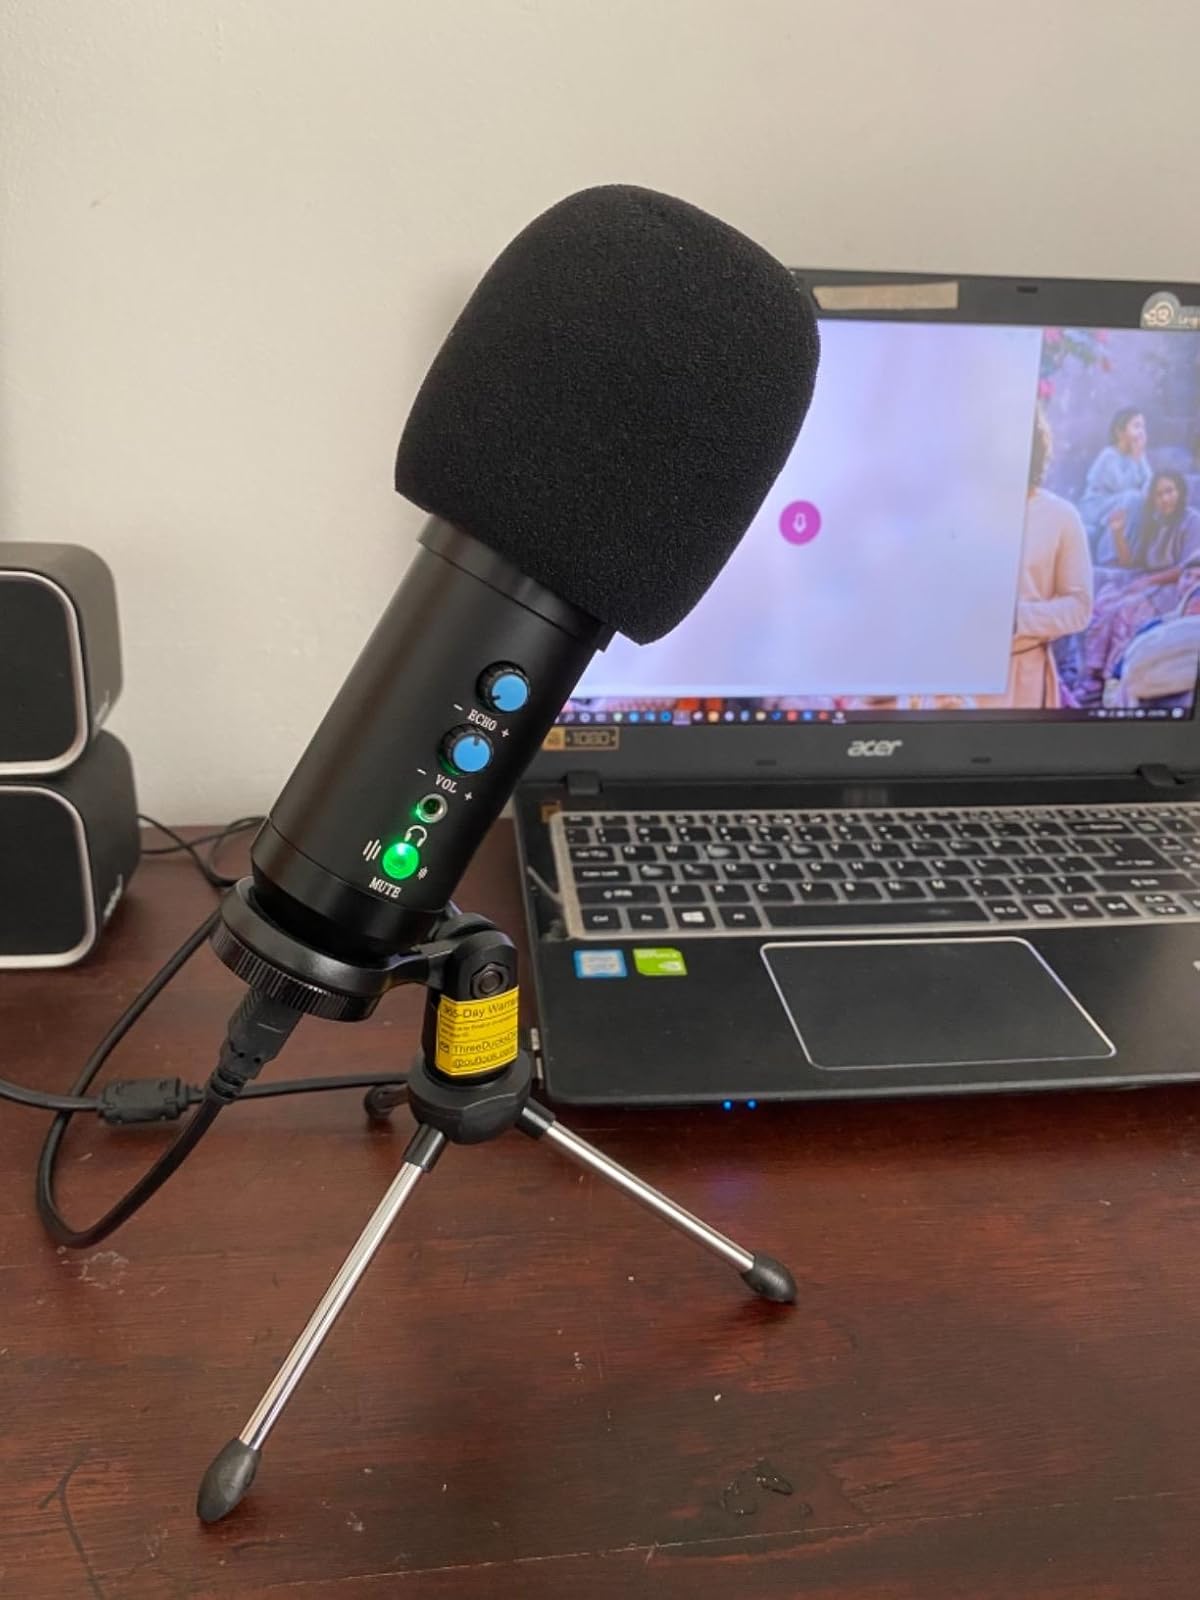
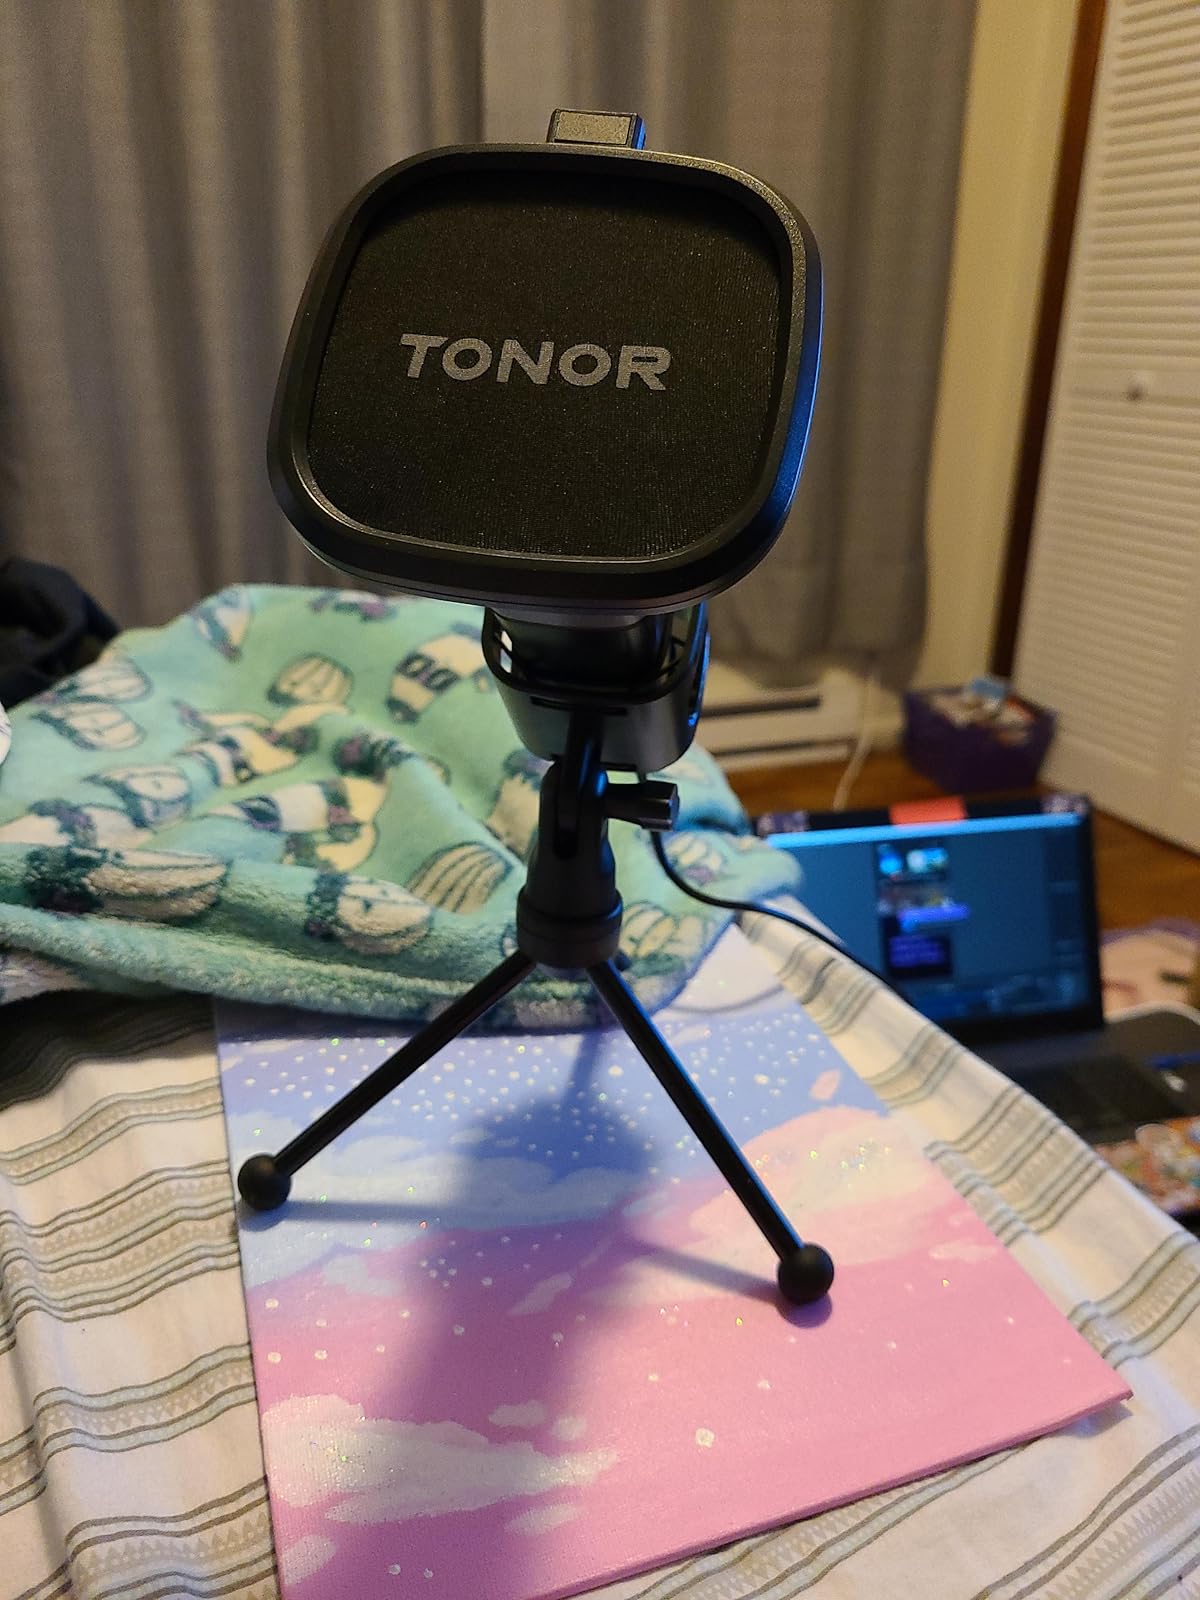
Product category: microphone
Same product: no